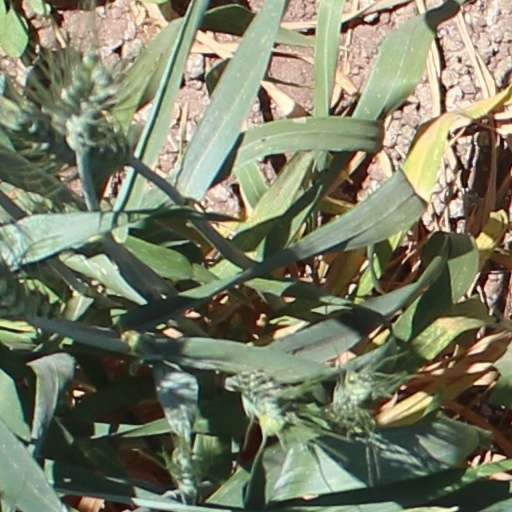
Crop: wheat